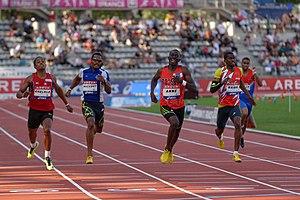
Mame-Ibra Anne remporte le 400 mètres masculin en 46″05 aux championnats de France d'athlétisme 2013 au Stade Charléty à Paris, le 13 juillet 2013.
Mame-Ibra Anne est un athlète français, spécialiste du 400 mètres. Le 20 juin 2015 à Cheboksary, il réalise son record en 45 s 26.